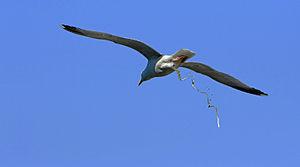
Un goéland argenté (Larus argentatus) en train de déféquer près de l'île de Bréhat Español: Una gaviota argéntea (Larus argentatus) defecando en el aire cerca de la isla de Bréhat